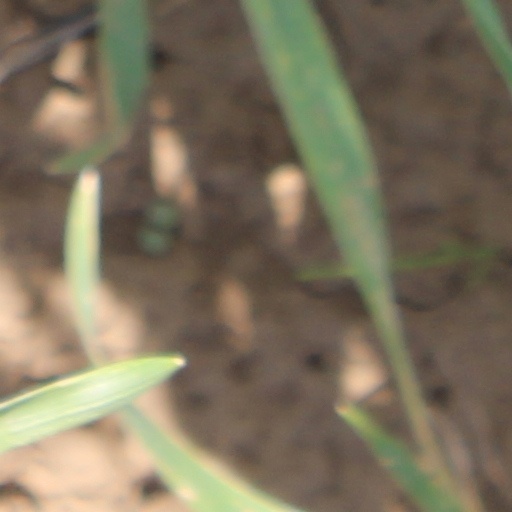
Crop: wheat